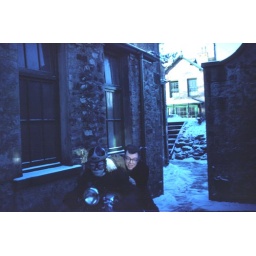
Charlie Fenton in gear and Tony Dykes on pillion. Old bike shed to left and school house seen through gap